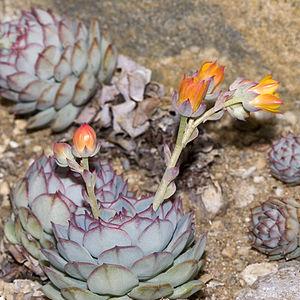
Echeveria est un genre botanique appartenant à la famille des Crassulaceae et comprenant de très nombreuses espèces succulentes originaires du Mexique et de l'ouest de l'Amérique du Sud.
La sous-famille des Echeverioideae est une des six sous-familles de la famille des Crassulaceae selon la classification classique.